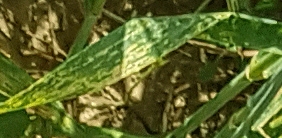
Label: Wheat___Yellow_Rust